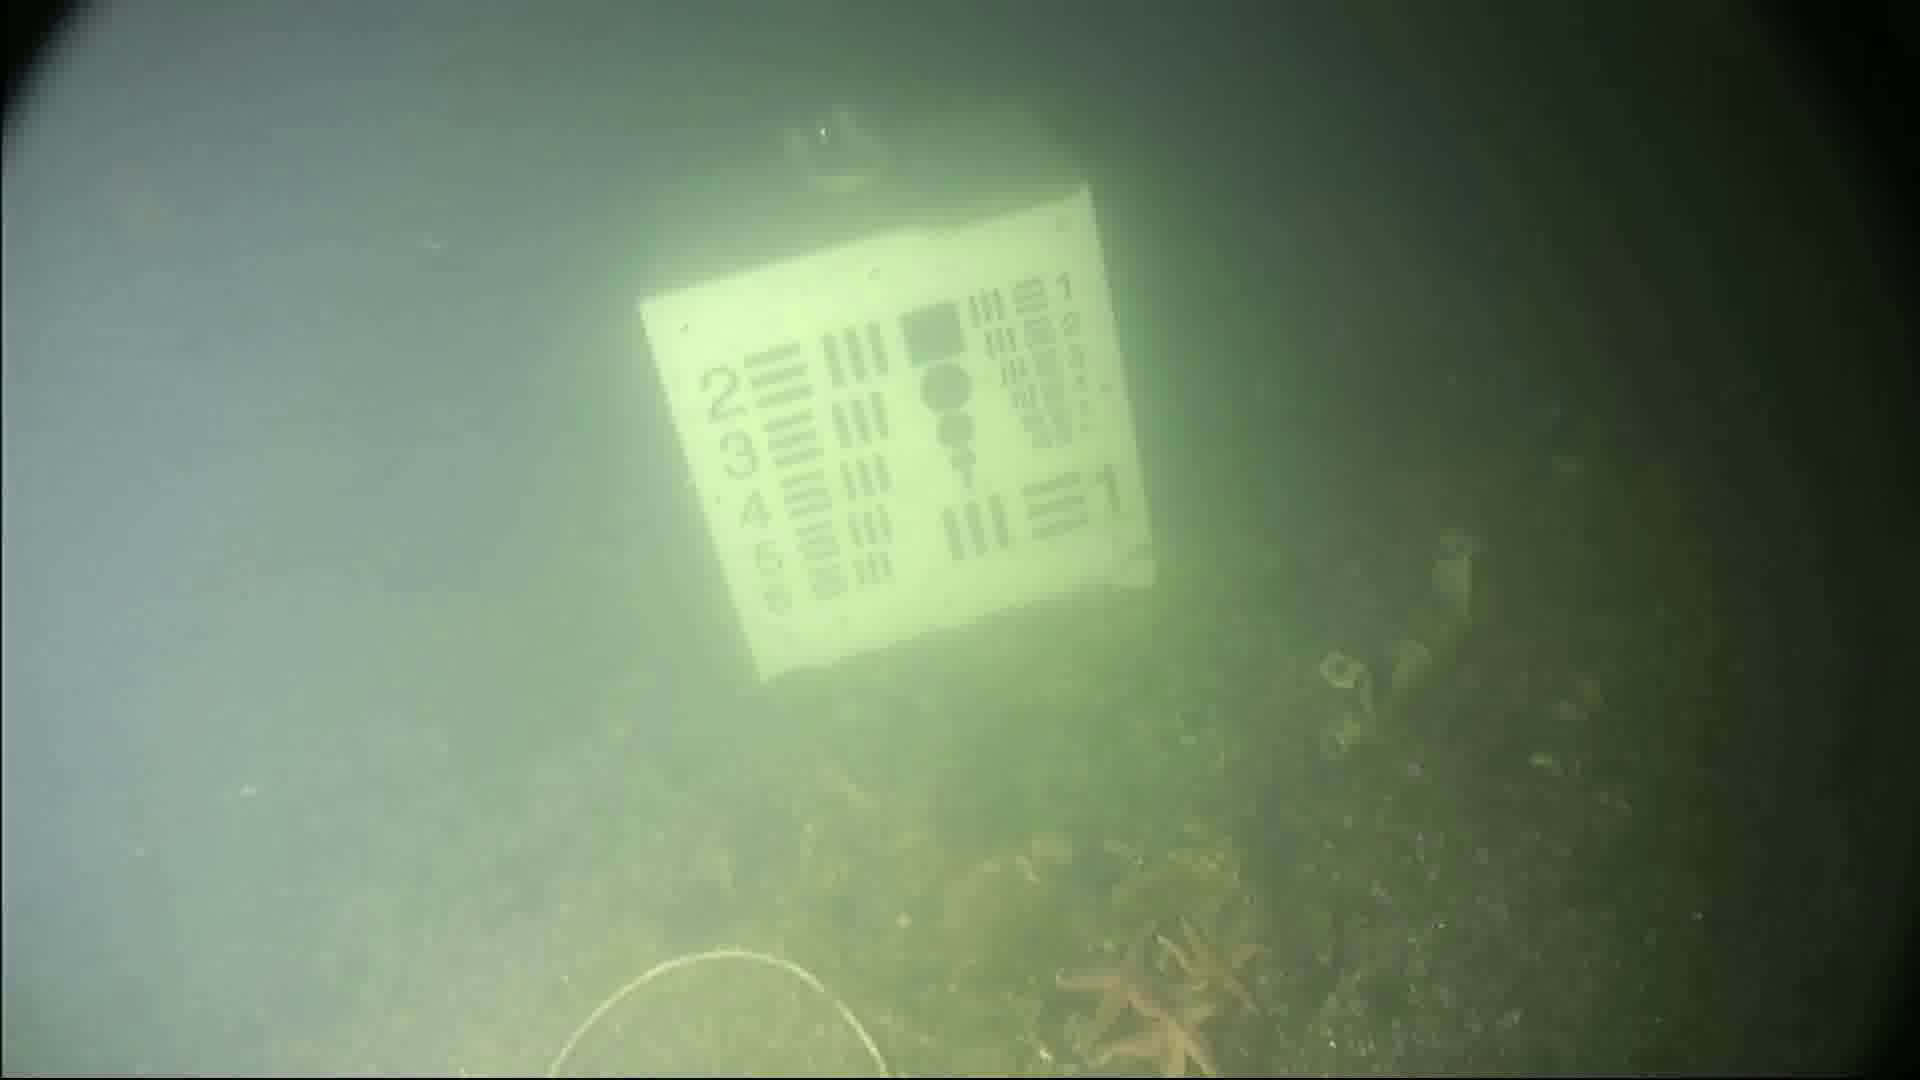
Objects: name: starfish
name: crab